Surface weather analysis

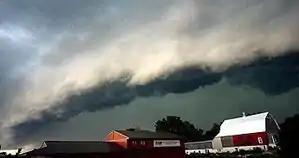
A shelf cloud such as this one can be a sign that a squall is imminent

Organized areas of thunderstorm activity not only reinforce pre-existing frontal zones, but they can outrun cold fronts. This outrunning occurs in a pattern where the upper level jet splits into two streams. The resultant mesoscale convective system (MCS) forms at the point of the upper level split in the wind pattern at the area of the best low-level inflow. The convection then moves east and equatorward into the warm sector, parallel to low-level thickness lines. When the convection is strong and linear or curved, the MCS is called a squall line, with the feature placed at the leading edge where the significant wind shifts and pressure rises. Even weaker and less organized areas of thunderstorms will lead to locally cooler air and higher pressures, and outflow boundaries exist ahead of this type of activity, "SQLN" or "SQUALL LINE", while outflow boundaries are depicted as troughs with a label of "OUTFLOW BOUNDARY" or "OUTFLOW BNDRY".